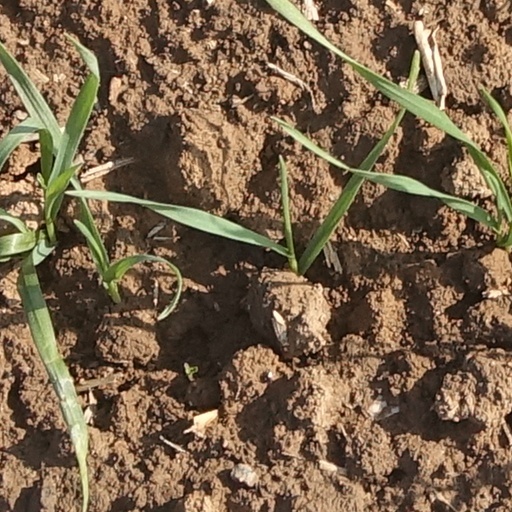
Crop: wheat